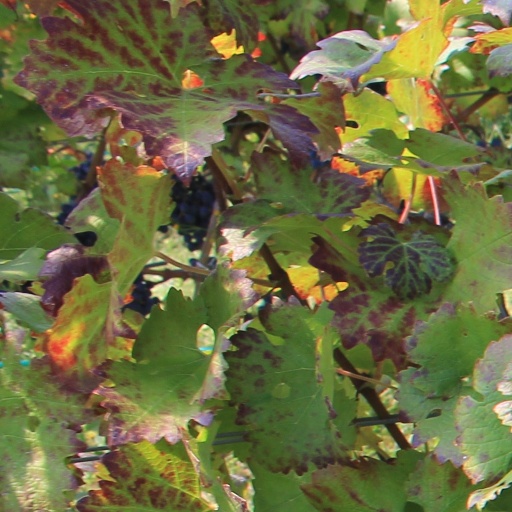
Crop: grape